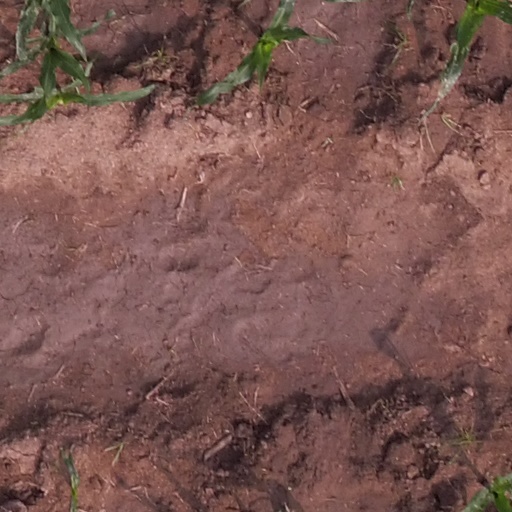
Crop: maize; corn